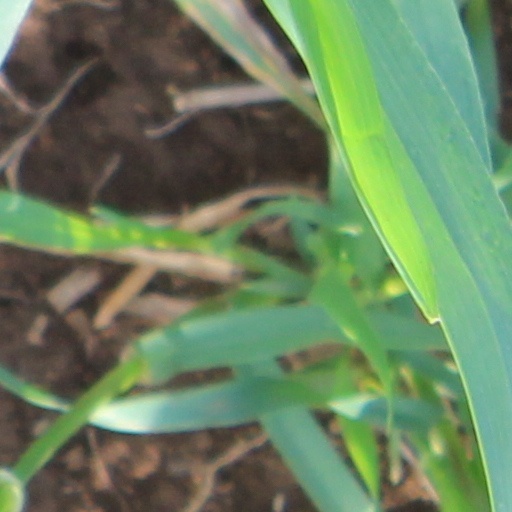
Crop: wheat